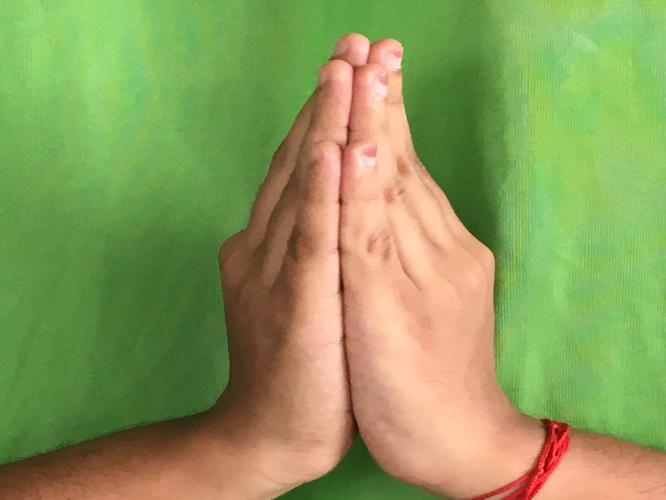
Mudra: Anjali
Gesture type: double_hand